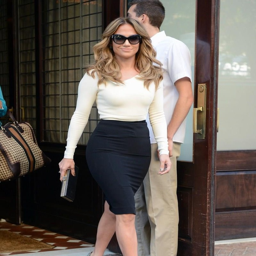
entertainer in a gorgeous dress !